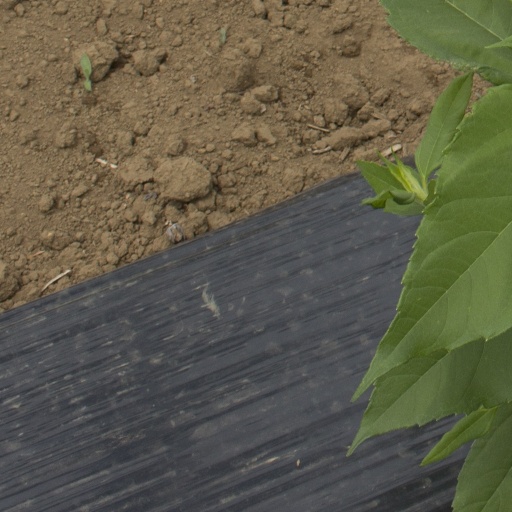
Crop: Jerusalem artichoke